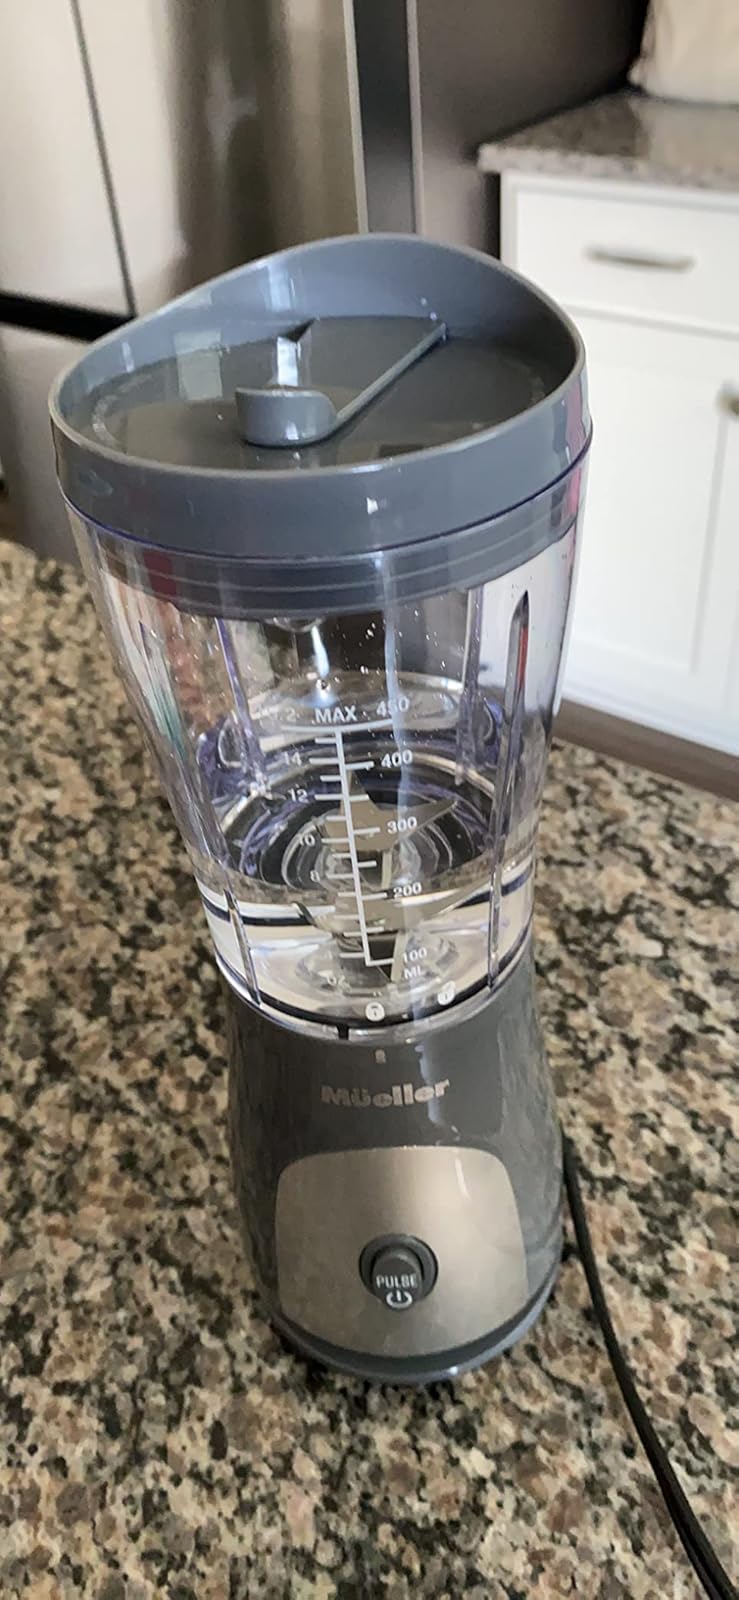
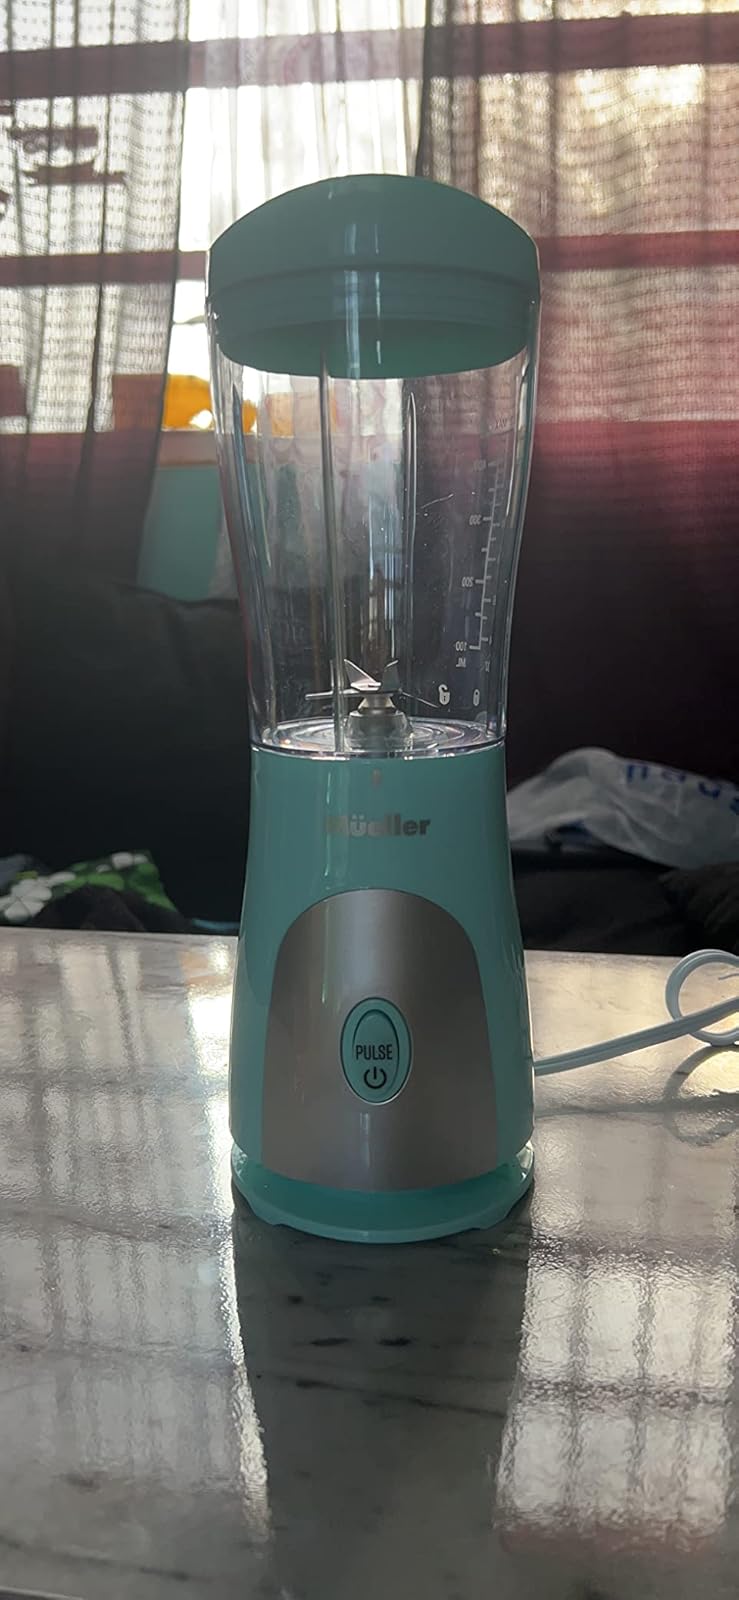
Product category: items_blender
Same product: no